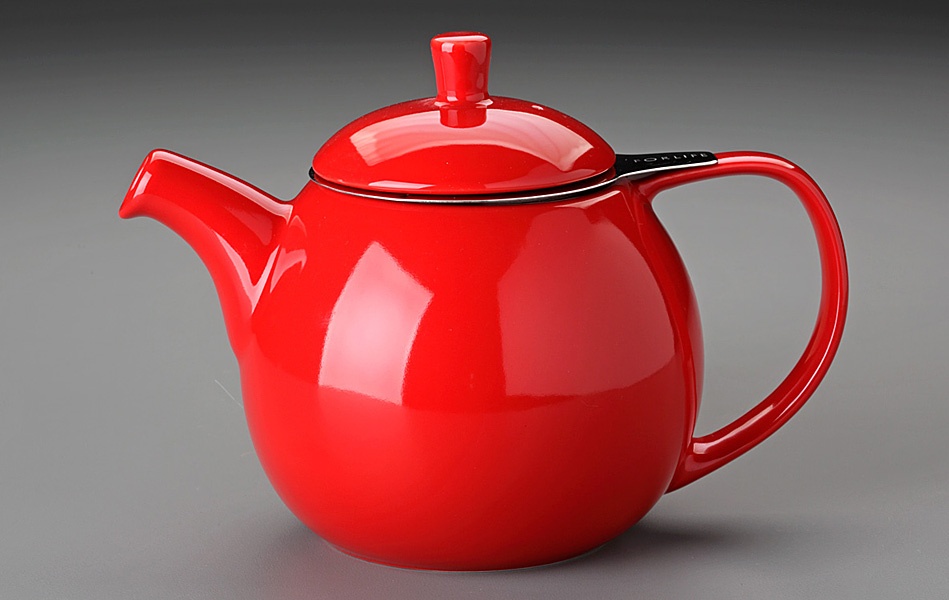
For Life 45 oz. Curve Teapot (Red)
For Life’s Curve Teapot has been designed to create a simple and clean way of steeping your own pot of tea. This teapot has a uniquely designed, extra-fine, stainless steel tea infuser that gives you a perfect even steep every time. This type of infuser enables you to steep both fine loose-leaf teas and large whole-leaf teas alike. The Curve teapot also features a stylish spout that pours tea smoothly, a flat handle designed for comfortable pouring and an easy to remove lid with silicon gasket to keep it in place while pouring.
Brand: For Life
Category: Home & Garden > Kitchen & Dining > Tableware > Coffee Servers & Teapots > Teapots